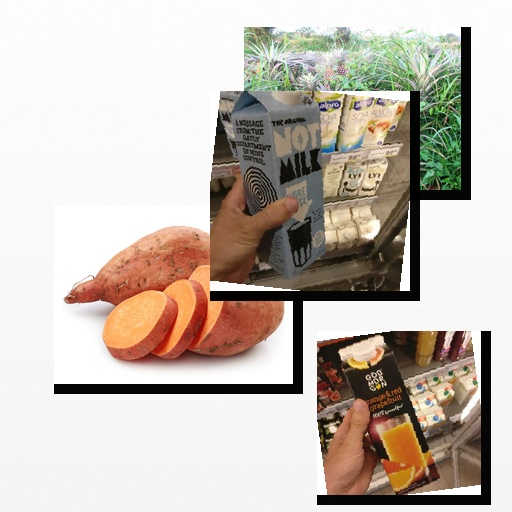
Food items: oat_milk, pineapple, sweet_potato, orange_red_grapefruit_juice